Athabasca oil sands

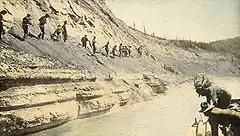
Athabasca oil sands on the banks of the river, around 1900

The Athabasca oil sands first came to the attention of European fur traders in 1719 when Wa-pa-su, a Cree trader, brought a sample of bituminous sands to the Hudson's Bay Company post at York Factory on Hudson Bay where Henry Kelsey was the manager. In 1778, Peter Pond, another fur trader and a founder of the rival North West Company, became the first European to see the Athabasca deposits after exploring the Methye Portage which allowed access to the rich fur resources of the Athabasca River system from the Hudson Bay watershed.